Jourdan Lewis

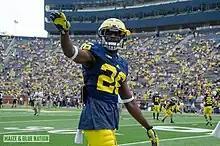
Lewis in 2014

Lewis accepted a football scholarship from the University of Michigan. As a freshman he appeared in 13 games, registering 17 tackles and two passes defensed.